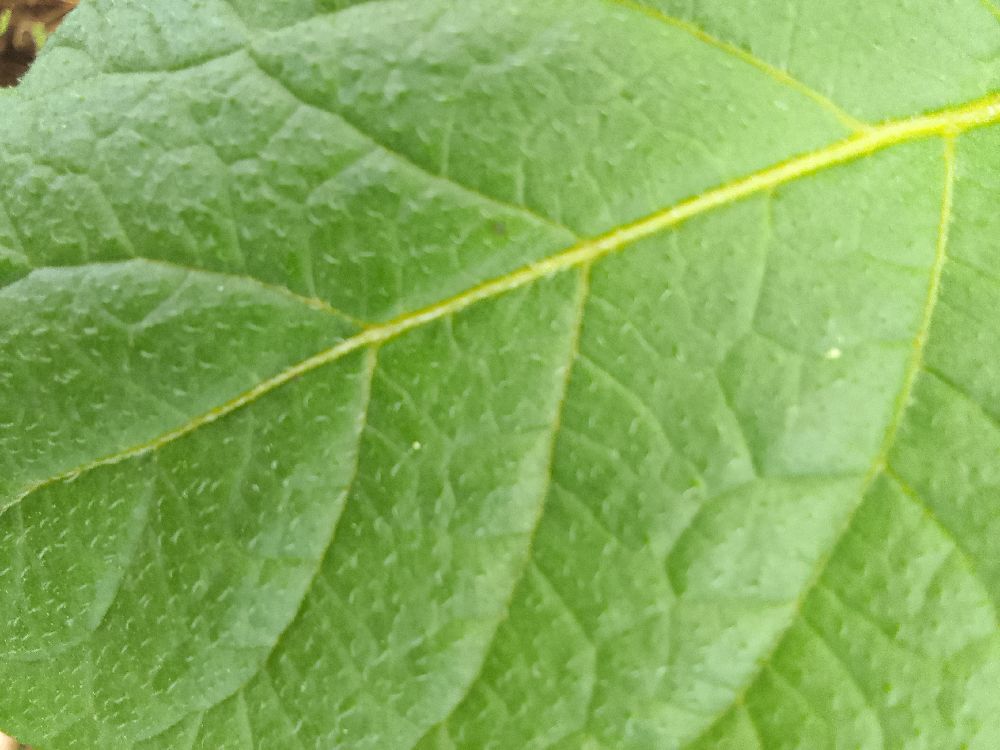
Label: Healthy